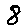
Label: 8